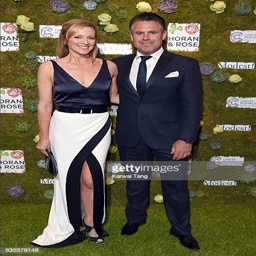
musical artist and athlete arrive for event